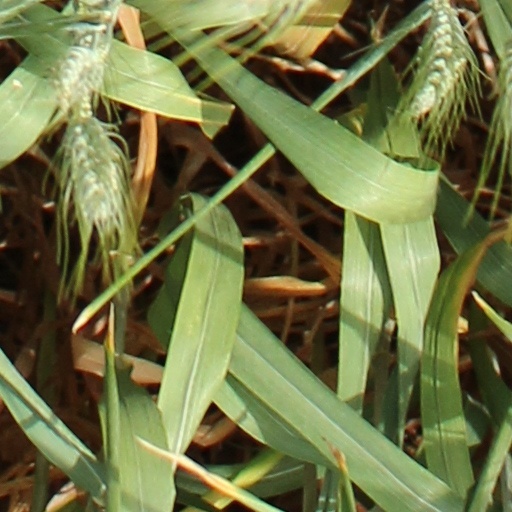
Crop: wheat